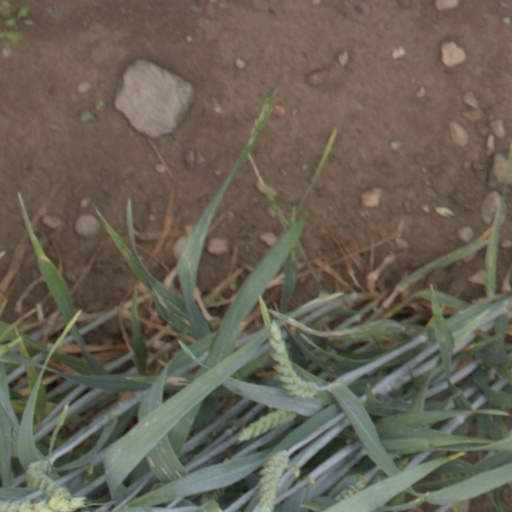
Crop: wheat